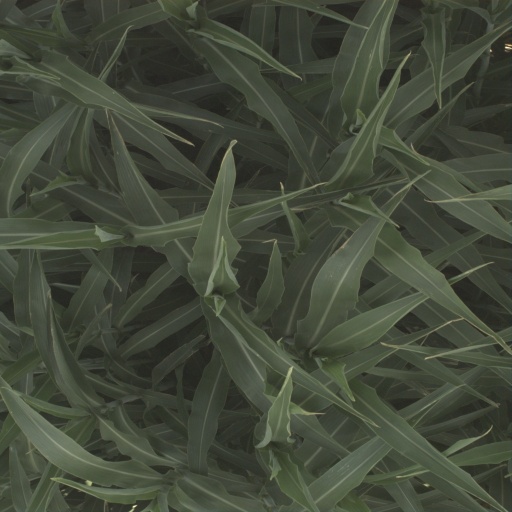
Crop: sorghum